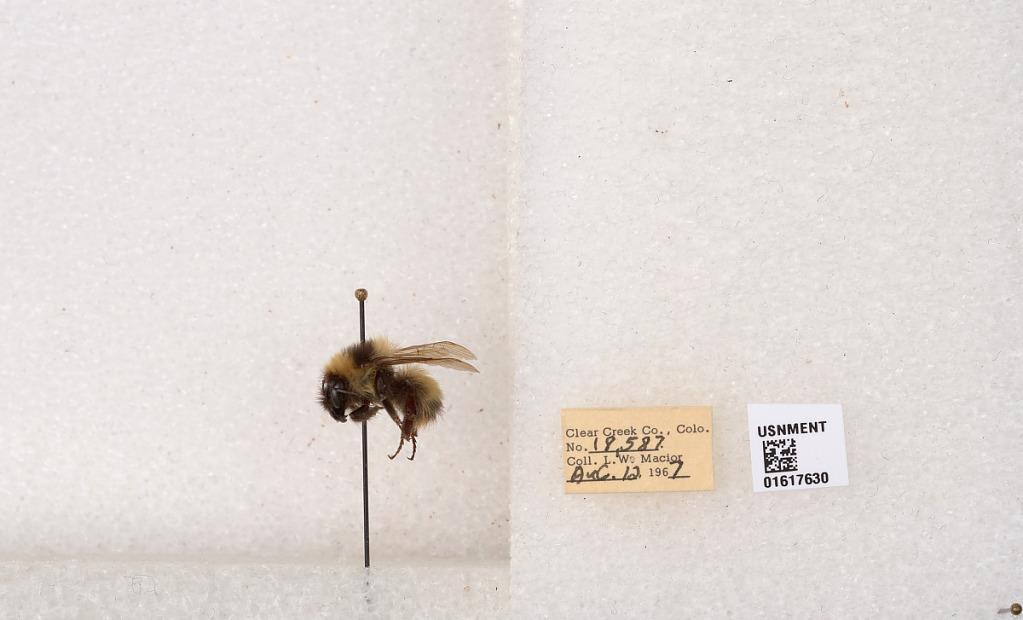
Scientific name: Bombus kirbyellus
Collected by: L. Macior
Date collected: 1967-8-12
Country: United States
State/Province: Colorado
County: Clear Creek
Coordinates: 39.6891, -105.644